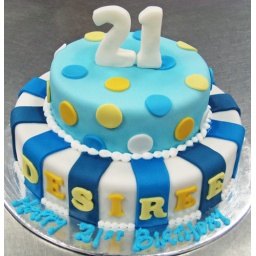
a cute 21st birthday cake decorated in polka dots and stripes.